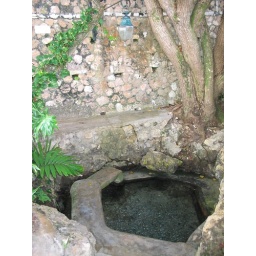
Natural spring in grotto; water is crystal clear - and cold!